Altar cards

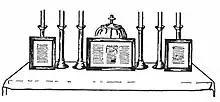
The three altar cards arranged on an altar for use.

Altar cards are three cards placed on the altar during the Tridentine Mass. They contain certain prayers that the priest must say during the Mass, and their only purpose is as a memory aid, although they are usually very beautifully decorated.